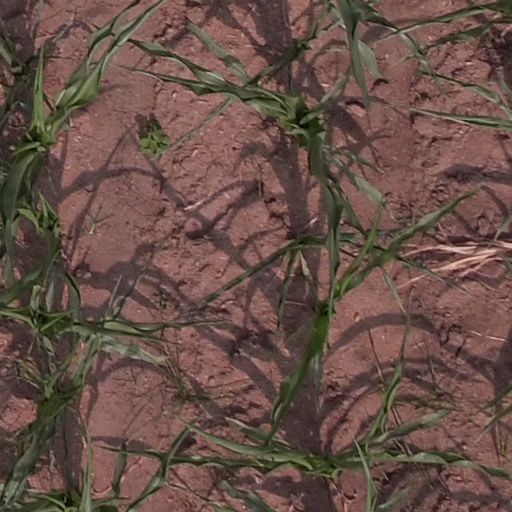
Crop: maize; corn